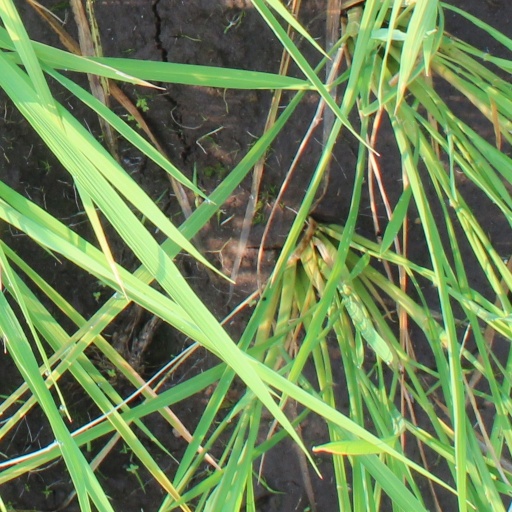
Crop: rice